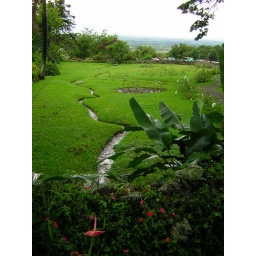
water feature in the grounds of the house of Colombian novelist Jorge Isaacs